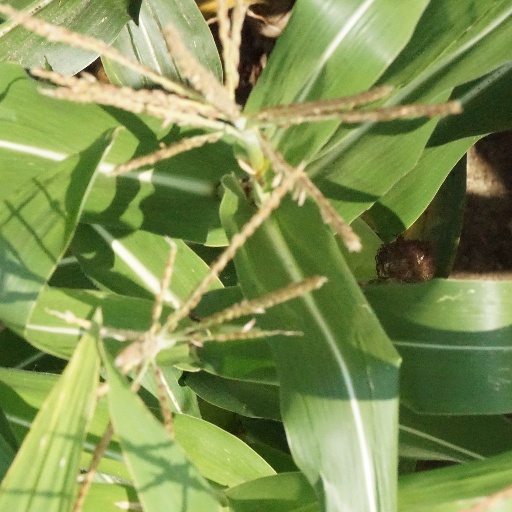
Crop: maize; corn